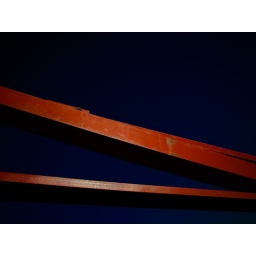
red over blue